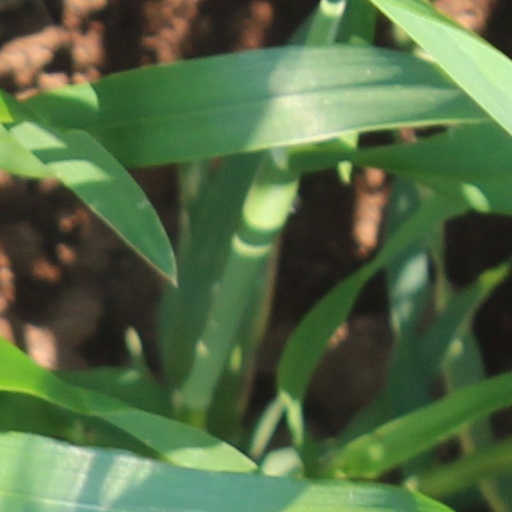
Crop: wheat